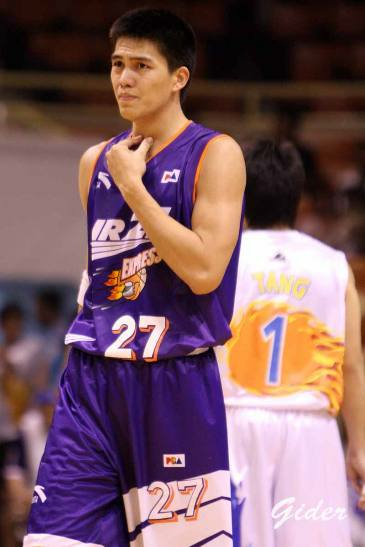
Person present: Yes